Ecological sanitation

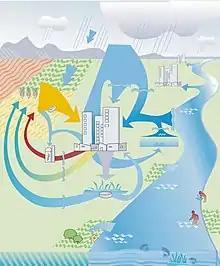
Ecosan concept showing a separation of flow streams, treatment and reuse; 2014 illustration

Ecological sanitation, commonly abbreviated as ecosan (also spelled eco-san or EcoSan), is an approach to sanitation provision which aims to safely reuse excreta in agriculture. It is an approach, rather than a technology or a device which is characterized by a desire to "close the loop", mainly for the nutrients and organic matter between sanitation and agriculture in a safe manner. One of the aims is to minimise the use of non-renewable resources. When properly designed and operated, ecosan systems provide a hygienically safe system to convert human excreta into nutrients to be returned to the soil, and water to be returned to the land. Ecosan is also called resource-oriented sanitation.